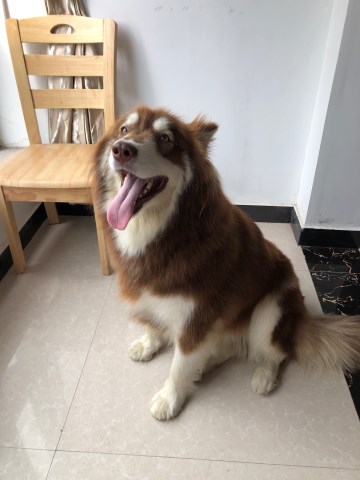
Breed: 1324-n000004-malamute